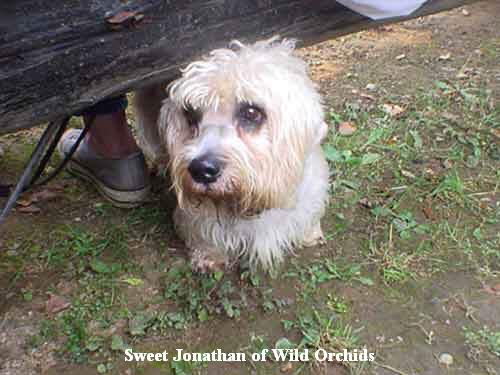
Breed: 211-n000052-Dandie_Dinmont